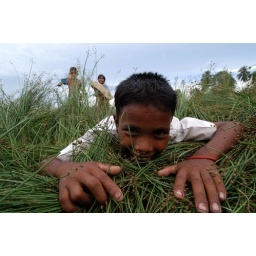
A young boy plays with friends in a field in Banda Aceh, Indonesia.